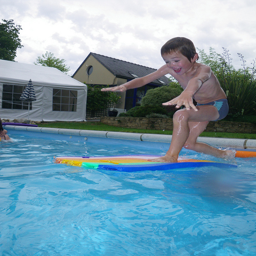
A young person jumping onto a floating mat in a swimming pool.
A small boy standing up on a flotation toy in a pool.
A child playing with toys in a backyard pool.
A child in a pool on a float.
A child rides a toy in the pool.